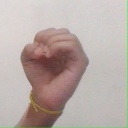
अक्षर: ऊ